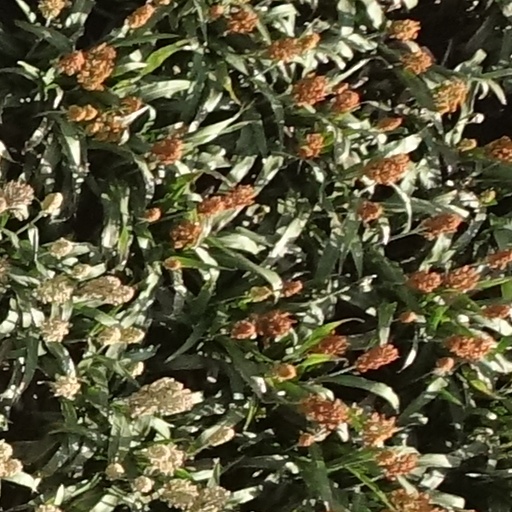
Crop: sorghum